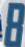
Number: 8